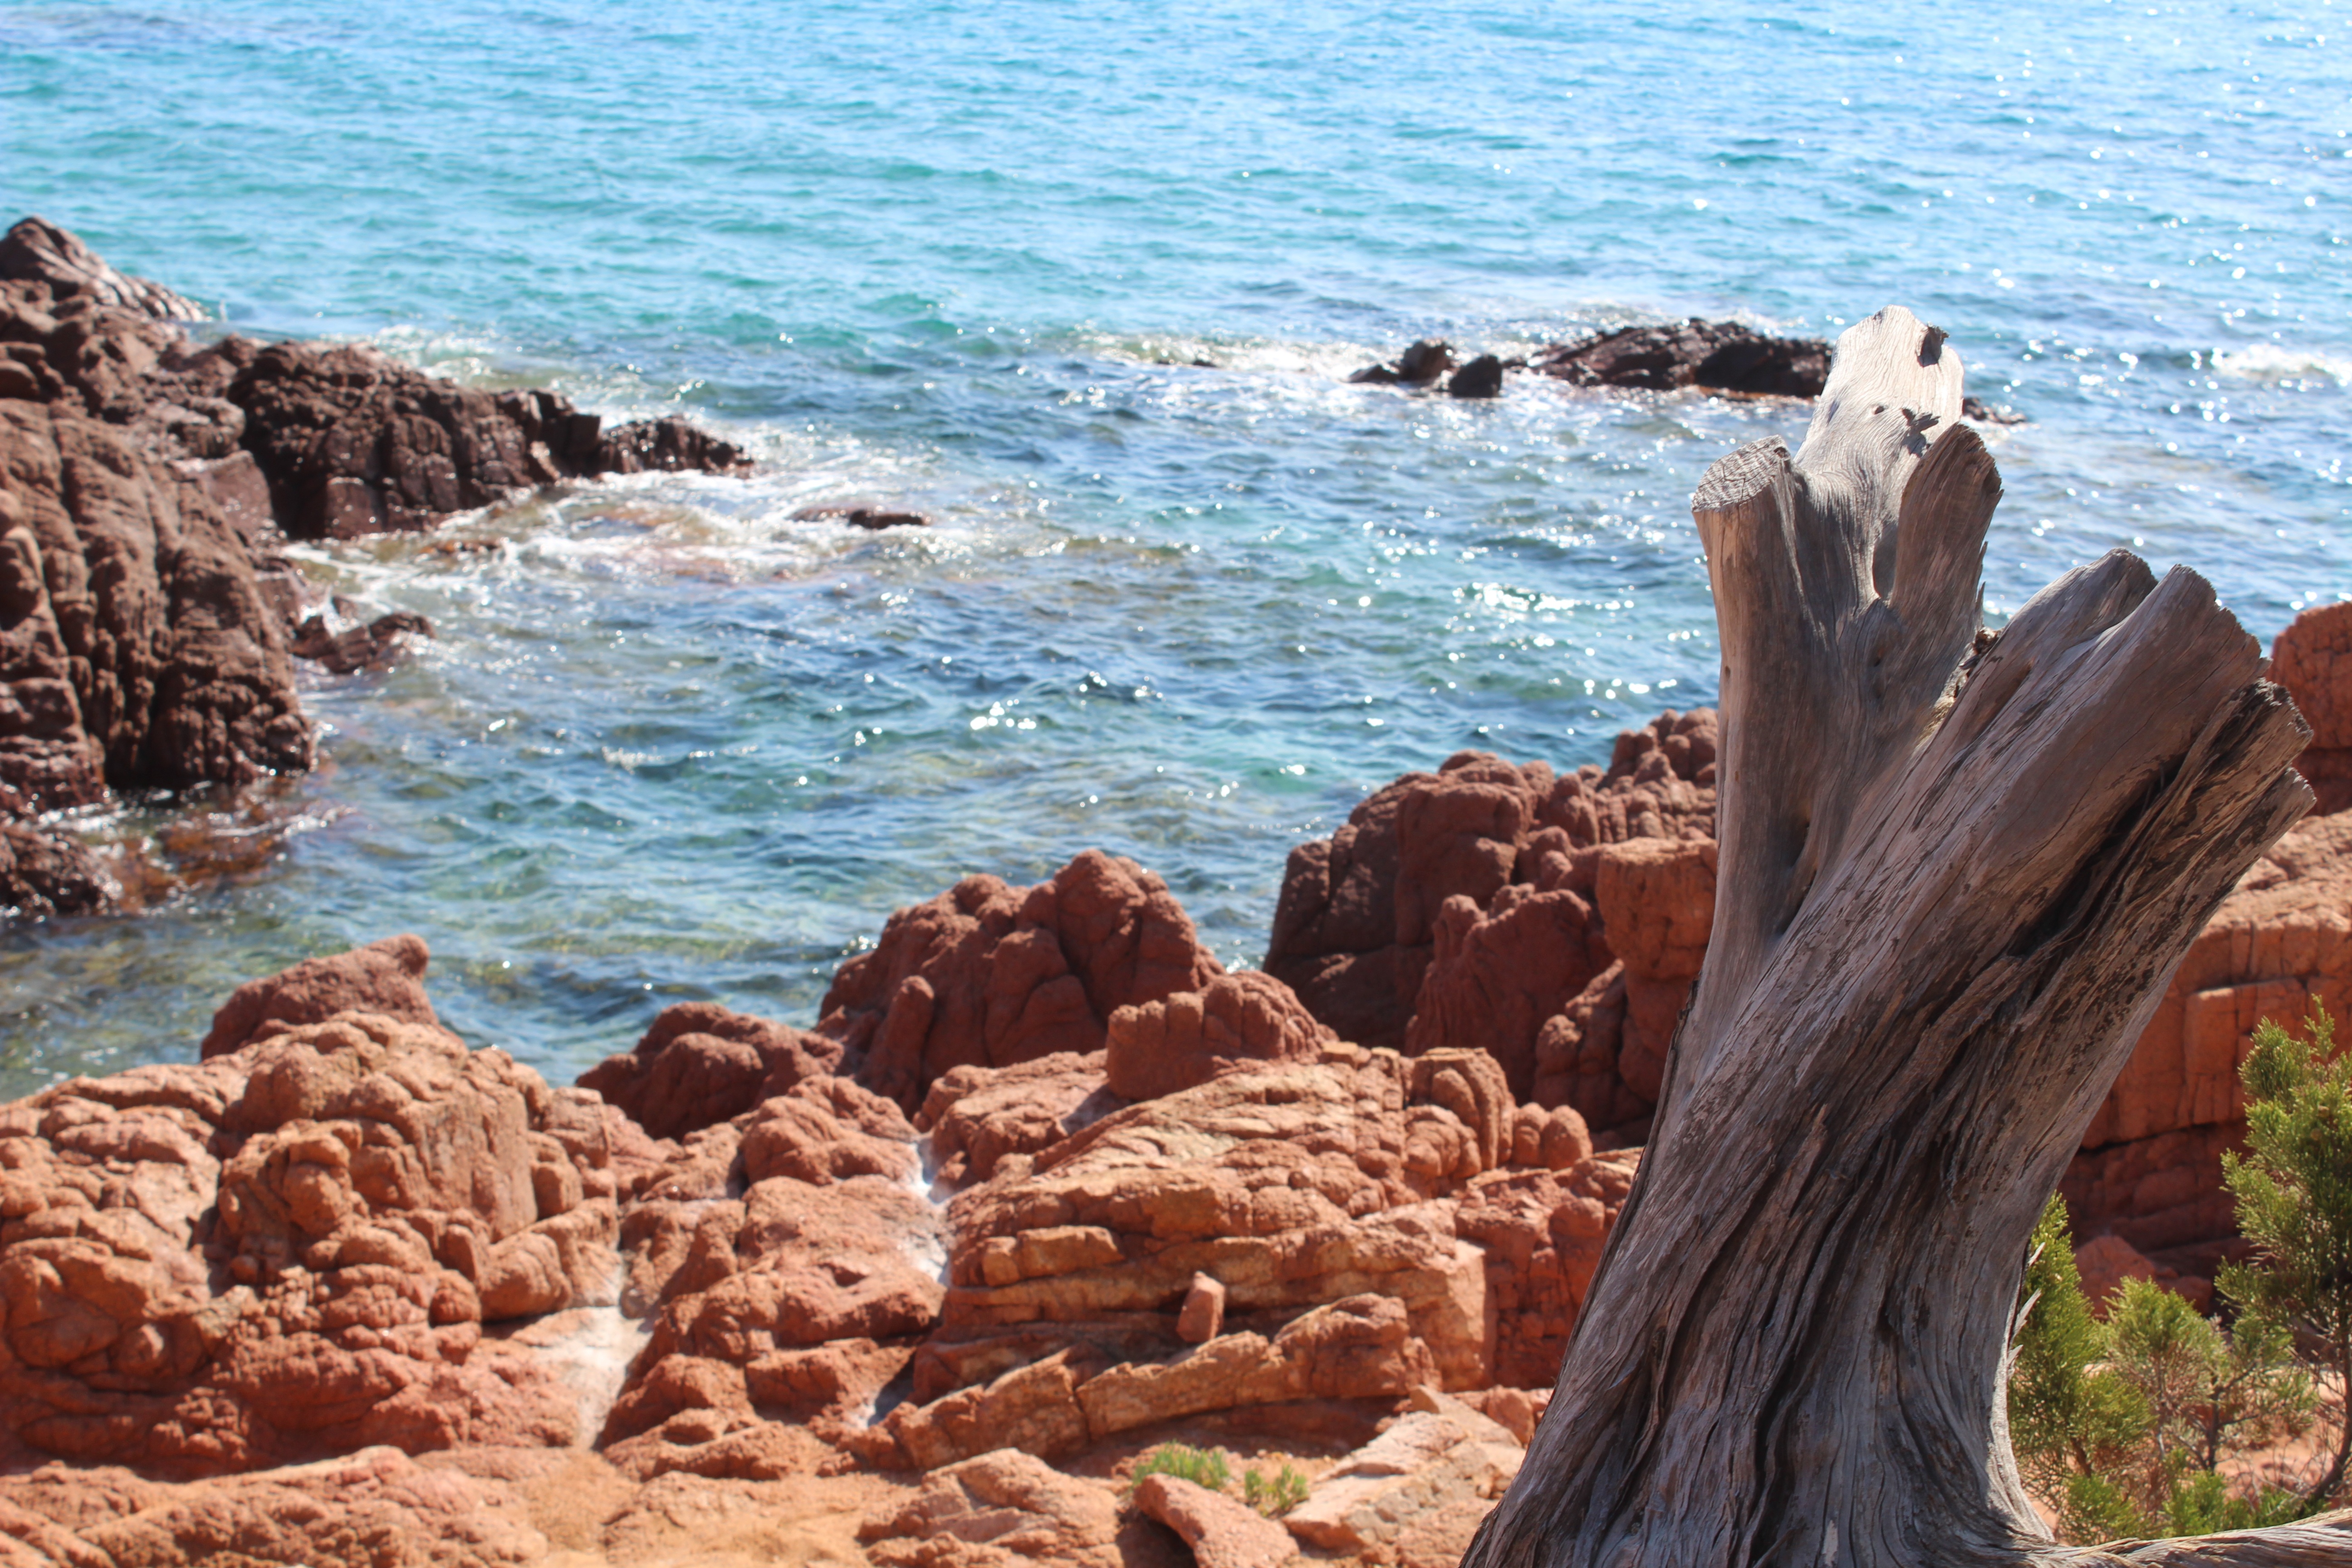
beach, sea, coast, water, nature, rock, ocean, shore, summer, vacation, formation, cliff, red, bay, terrain, material, rocks, juniper, cape, sardinia, transparencies